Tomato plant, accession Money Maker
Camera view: tilt-top (135 deg); turntable rotation: 270 degrees
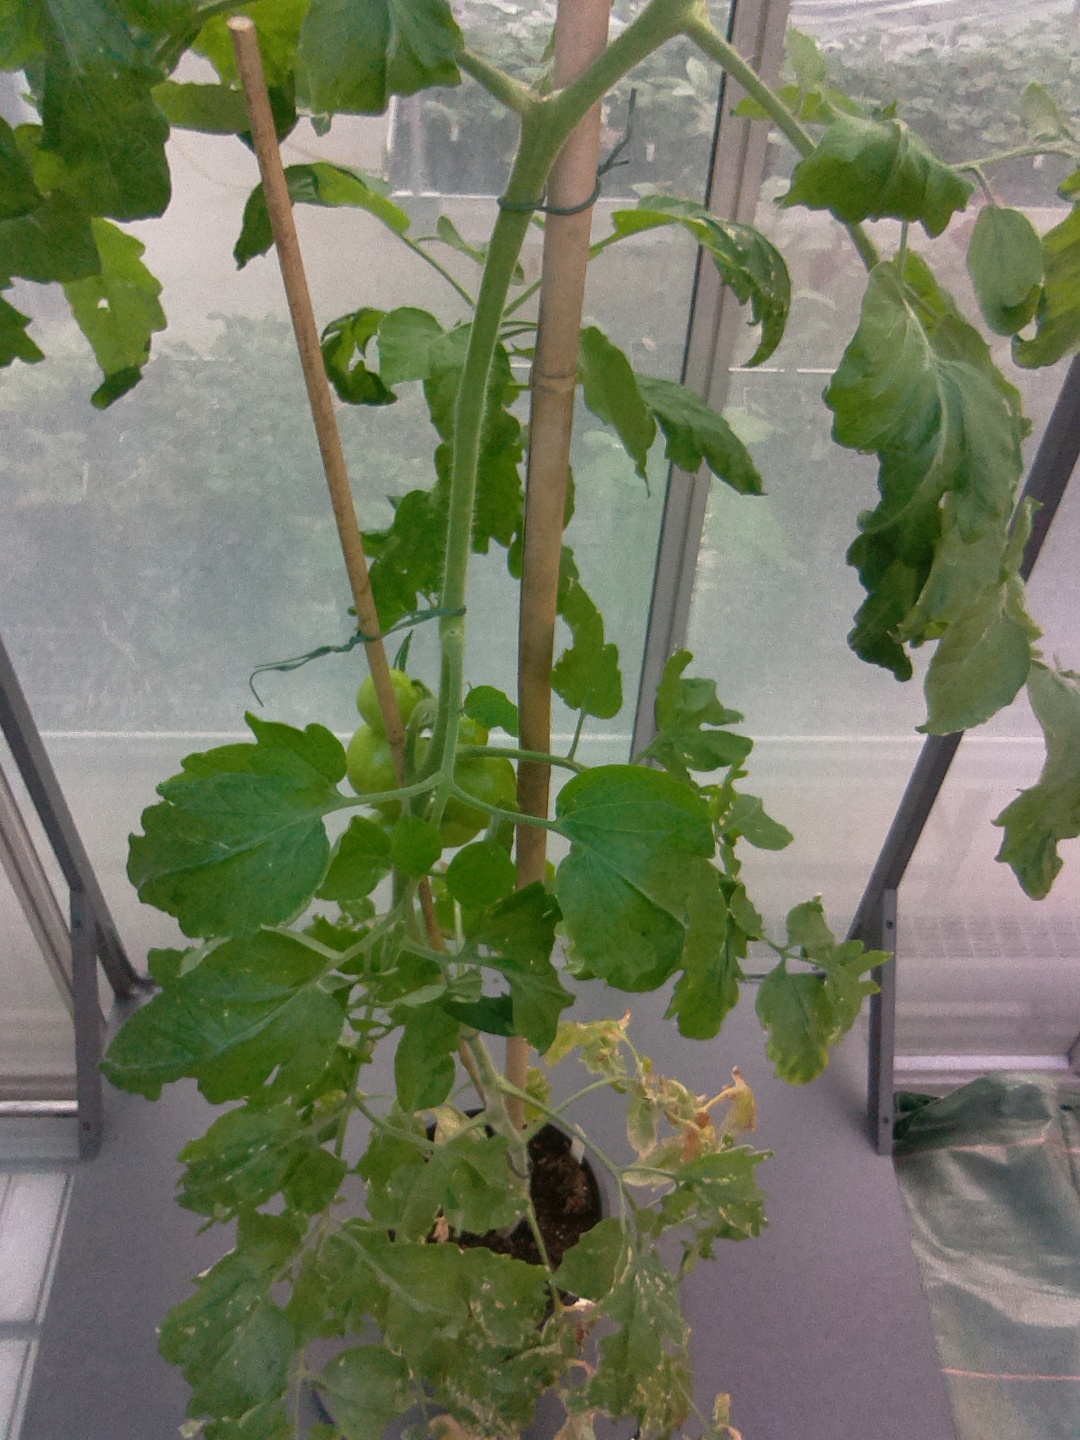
BBCH growth stage 75: 50%-60% of final fruit size